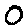
Label: 0